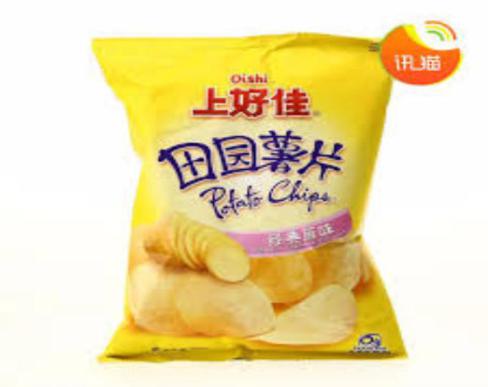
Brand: liwayway
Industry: Food